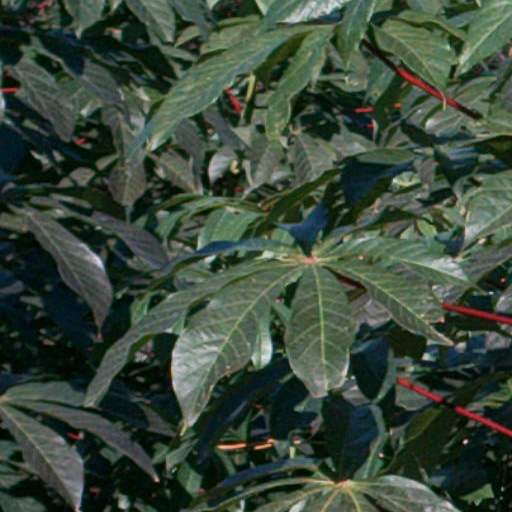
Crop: cassava